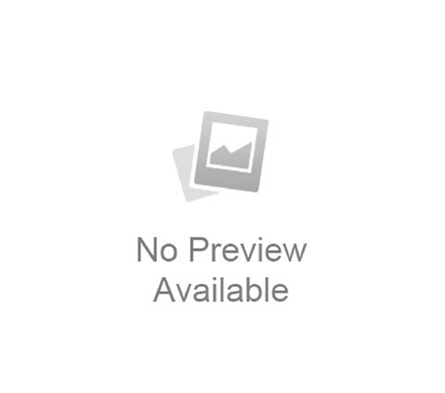
Oflorest-D Eye/Ear Drops
In Treatment of Bacterial eye / ear infections Oflorest-D Eye/Ear Drops is a combination of medicines, Ofloxacin and Betamethasone. Ofloxacin is an antibiotic that stops the growth of the bacteria that is causing the infection. Betamethasone helps relieve symptoms such as pain, redness, itching, soreness, watery eyes, or ear discharge caused due to eye/ear infections.\u003cbr>\u003cbr>The dose and duration of treatment will be decided by your doctor based on your condition. Make sure you complete the full course of treatment. This will ensure that the infection is completely cured and prevent it from returning.
Brand: Sunrest Life Science
Category: Health & Beauty > Personal Care > Vision Care > Eye Drops & Lubricants